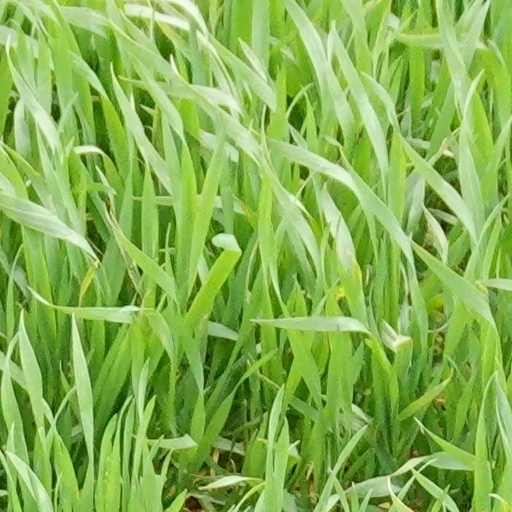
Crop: wheat